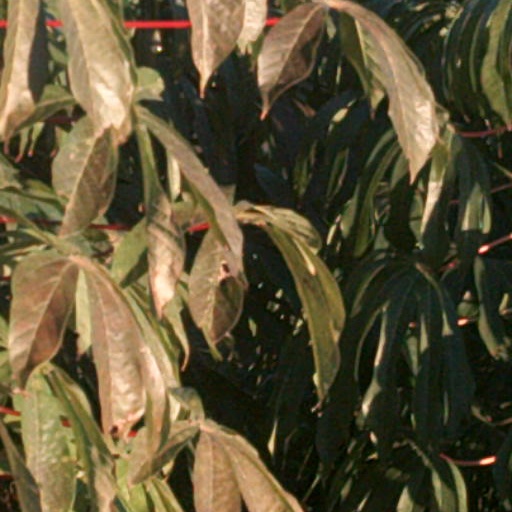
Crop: cassava